Raquette Lake

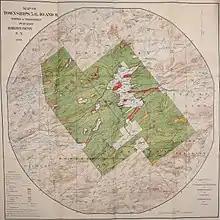
Map of Raquette Lake and vicinity.

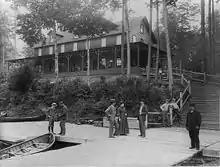
Raquette Lake Hotel by Seneca Ray Stoddard (1889)

Raquette Lake is the source of the Raquette River in the Adirondack Mountains of New York State. It is near the community of Raquette Lake, New York. The lake has of shoreline with pines and mountains bordering the lake. It is located in the towns of Long Lake and Arietta, both in Hamilton County.